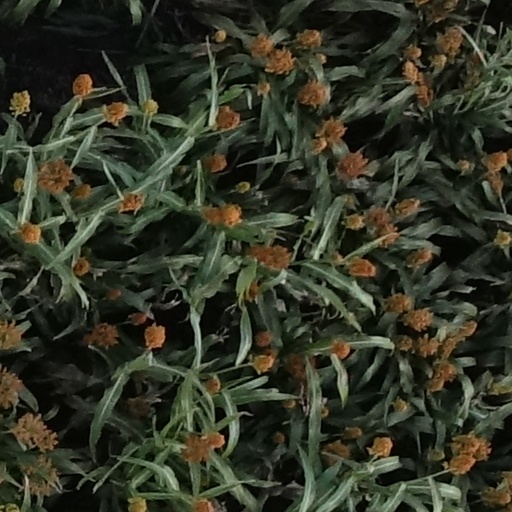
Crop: sorghum